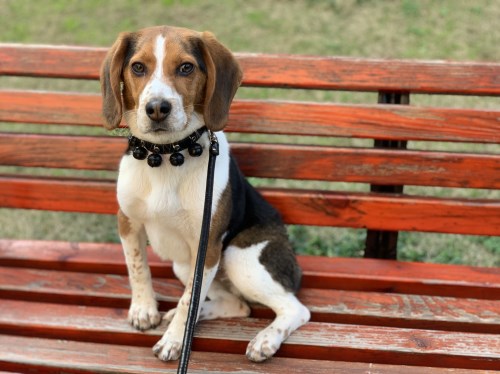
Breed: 276-n000113-beagle